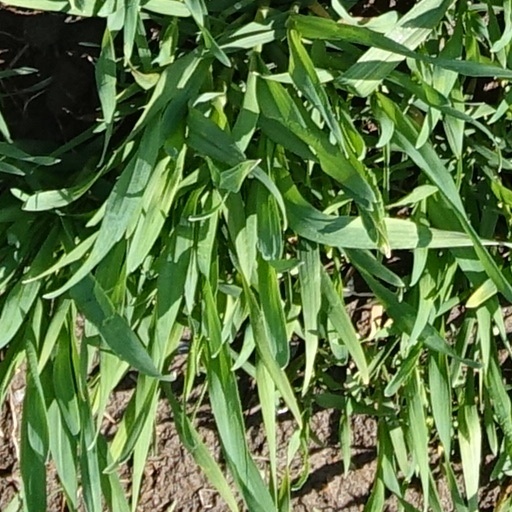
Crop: wheat